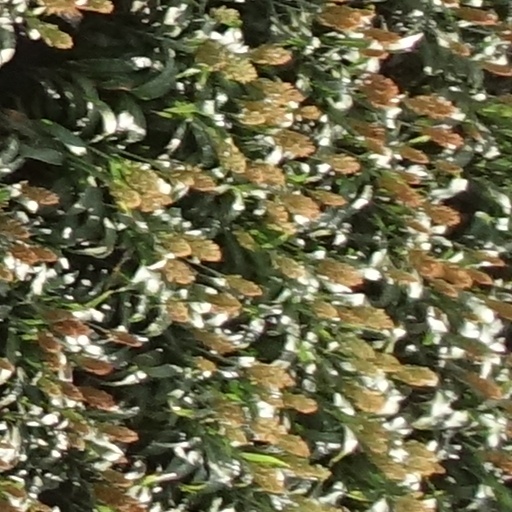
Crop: sorghum